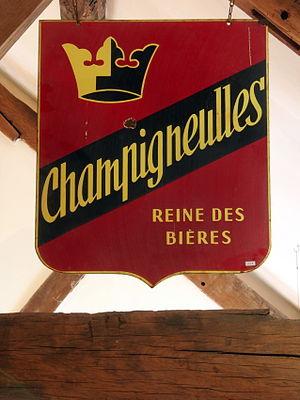
La brasserie de Champigneulles est une brasserie lorraine installée à Champigneulles, au nord de Nancy, dans le département de Meurthe-et-Moselle.
La Société européenne de brasserie est un ancien groupe brassicole français.